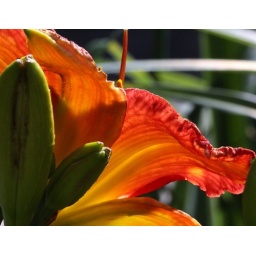
Flora and fauna in my garden today, July 8, 2009. Red orange day lily back lit by the sun.